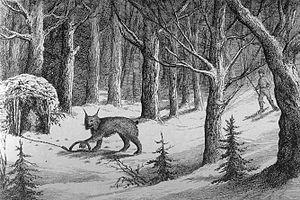
«
Le Lynx du Canada aussi appelé Lynx gris, Lynx polaire, Lynx Bleu ou Loup-cervier est une espèce de mammifères carnivore de la famille des félidés du genre des Lynx. Adapté aux climats froids, son aire de répartition englobe essentiellement le Canada et l'Alaska ainsi que le nord-est des États-Unis et une partie des Rocheuses.